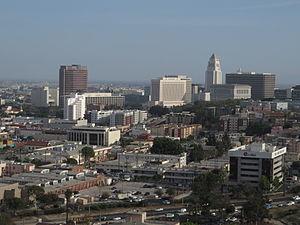
Civic Center est un secteur du quartier d'affaires de Los Angeles, en Californie.